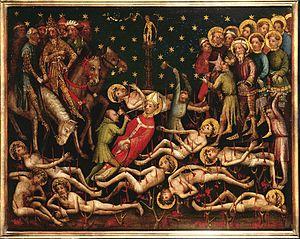
Martyre des Dix Mille
Les Dix Mille Martyrs ou les Dix mille martyrs du mont Ararat sont, d'après une légende médiévale, des soldats romains commandés par saint Acace, qui se sont convertis au christianisme et qui ont été crucifiés au mont Ararat en Arménie sur ordre de l'empereur romain. L'histoire est attribuée à Anastase le Bibliothécaire, un érudit du IXᵉ siècle.
Le Maître de la Petite Passion est un peintre gothique anonyme du Moyen Âge actif à Cologne. Ses œuvres ont été créées entre 1400 et 1420.